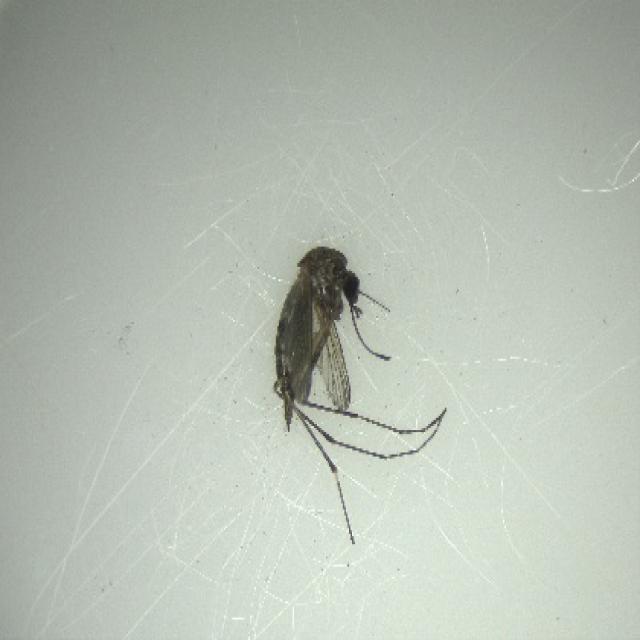
Species: aedes_vexans